Khutbah

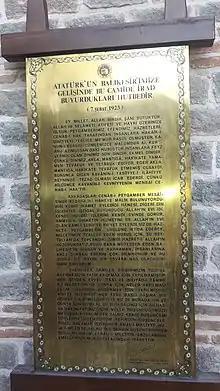
Khutbah of Mustafa Kemal Atatürk in the Zagan Pasha Mosque of Balikesir

Sermons on special occasions generally contain features that are relevant to the celebrations (e.g. Eid) or the natural phenomena for which they are delivered (e.g. Kusuf and Khusuf). For instance, on Eid al-Fitr, the preacher has a duty to instruct the faithful congregation concerning the zakat, or almsgiving. On Eid al-Adha the preacher includes remarks specifying the rules for the sacrifice.